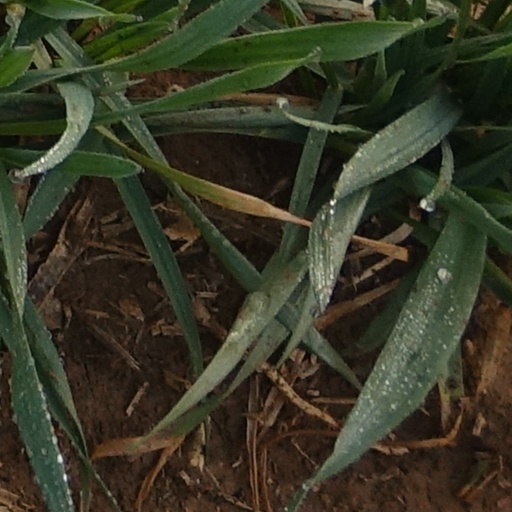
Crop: wheat